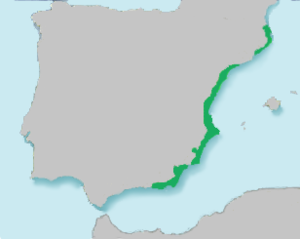
Cette liste commentée recense l'ichtyofaune d'eau douce en France métropolitaine. Elle répertorie les espèces de poissons dulçaquicoles français actuels et celles qui ont été récemment classifiées comme éteintes. Comme ici n'est référencé que la France métropolitaine, cette liste ne comptabilise pas les animaux présents dans les territoires de la France d'outre-mer, qui sont des régions disséminées un peu partout dans le monde.